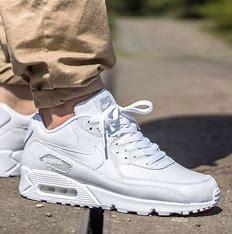
Brand: Nike
Model: Air Max 90 Essential